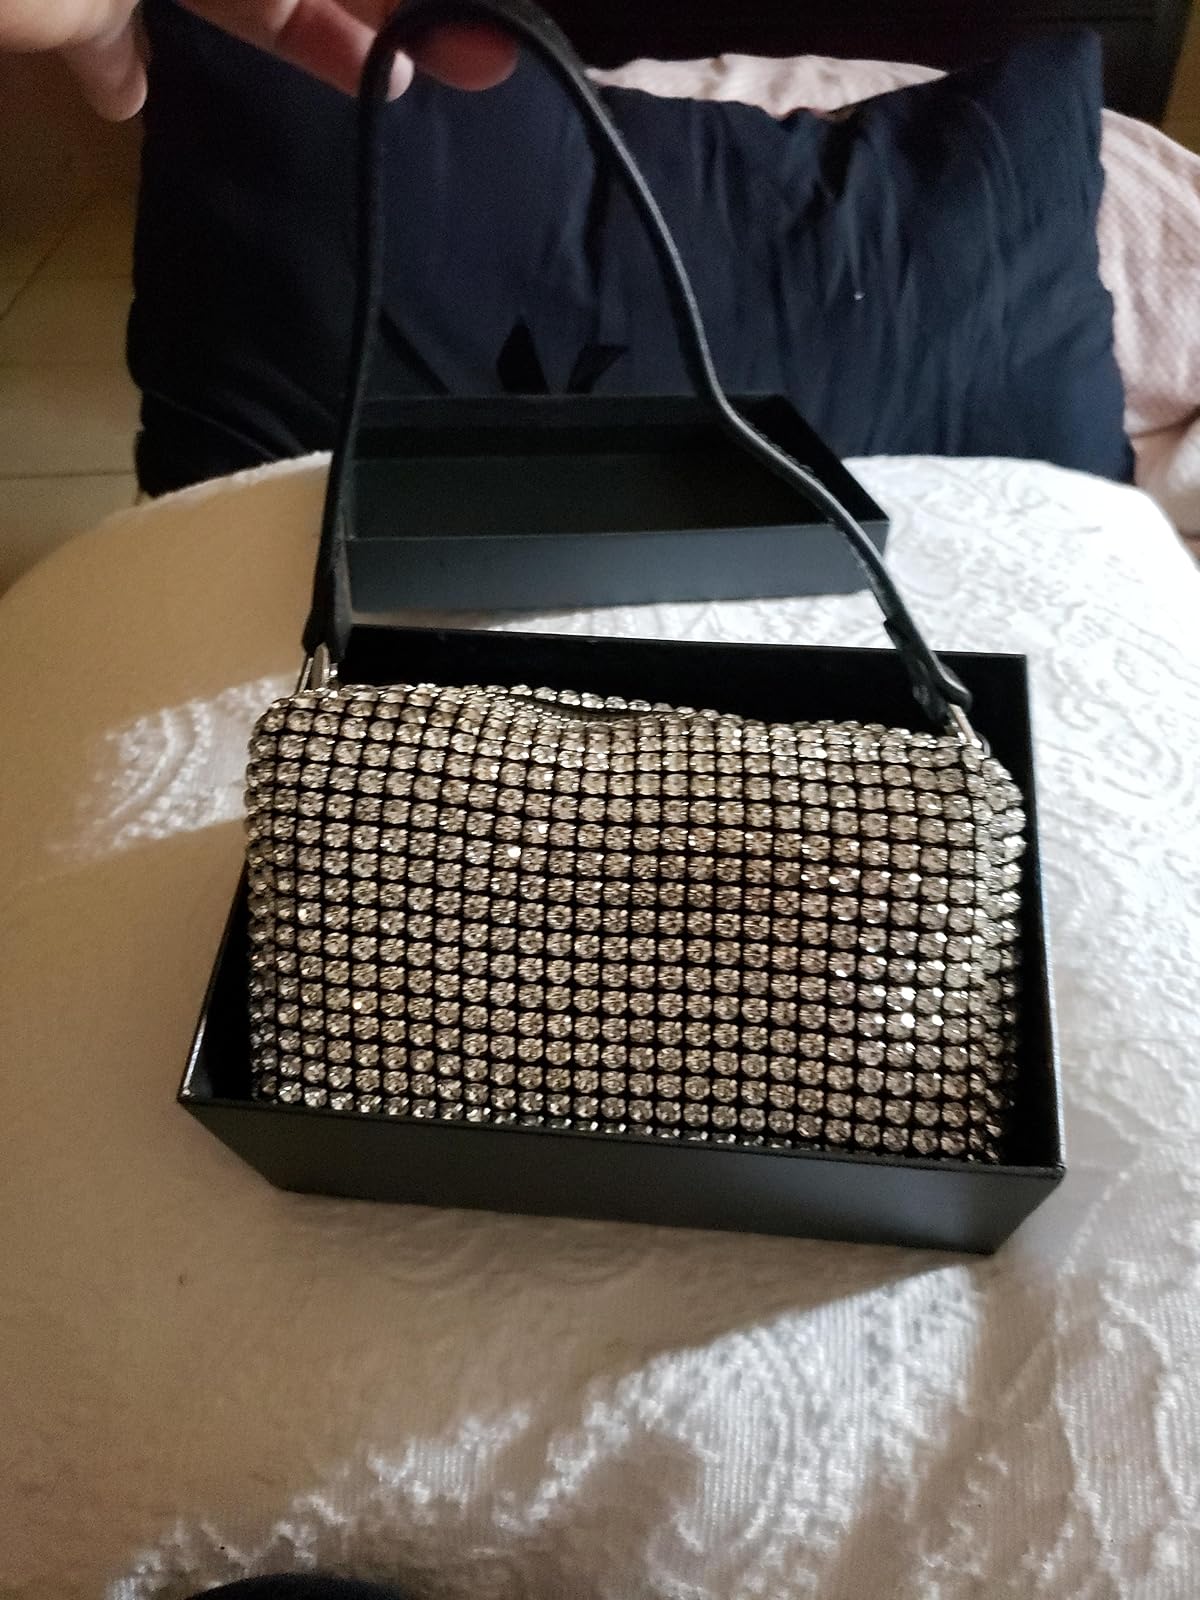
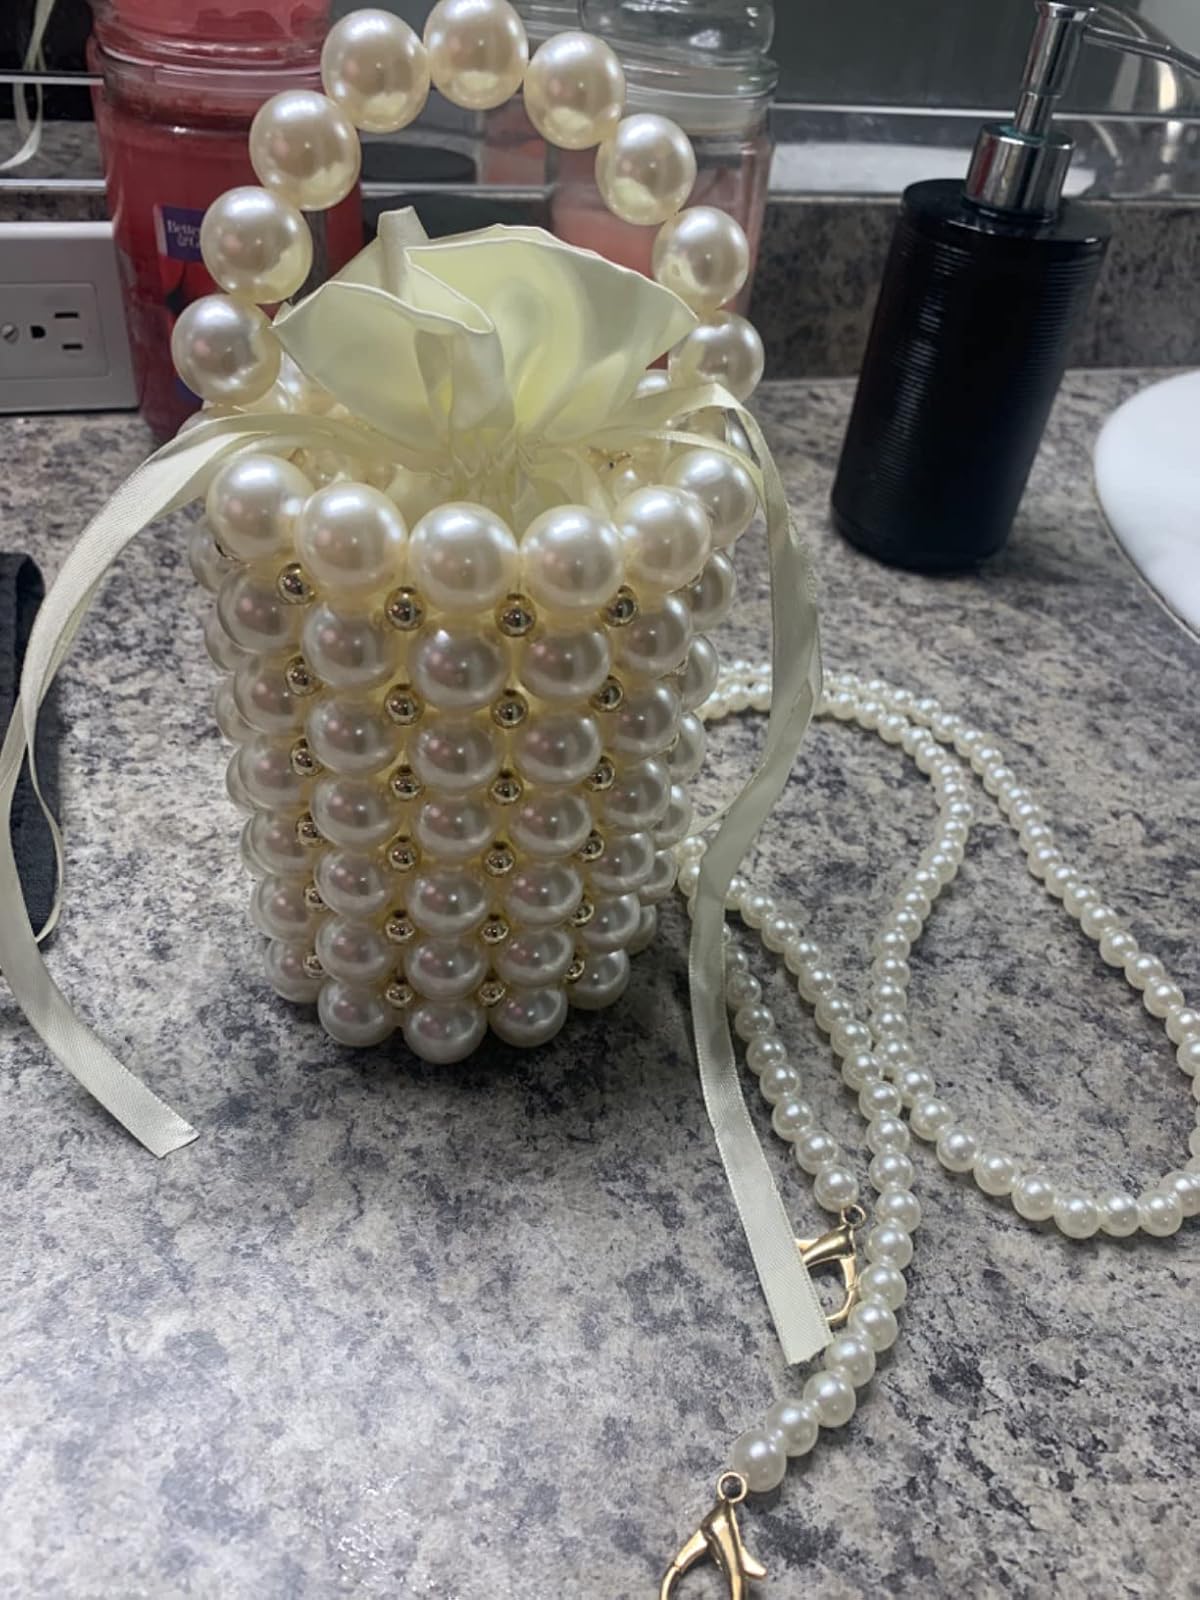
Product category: accessories_handbag
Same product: no